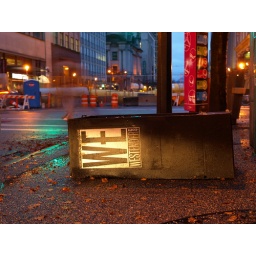
Random paper box knocked over downtown on Granville. Canada line subway construction site to the rear.